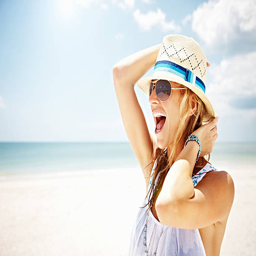
young woman with hat laughing on the beach